Kieran Sadlier

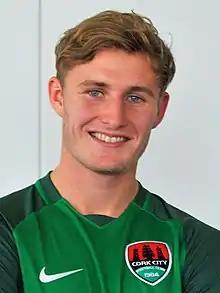
Sadlier in 2017

Kieran Paul Sadlier (born 14 September 1994) is a professional footballer who plays as a midfielder for club Wycombe Wanderers. He can also play at wing-back. Sadlier previously won both the League of Ireland Premier Division and FAI Cup in his first season with Cork City. Born in England, he has represented the Republic of Ireland at youth level.